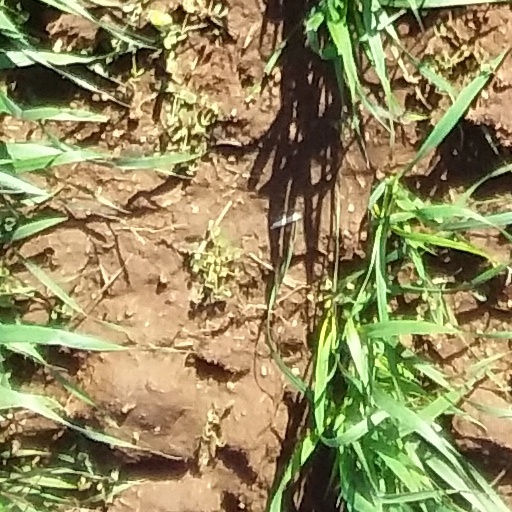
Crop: wheat